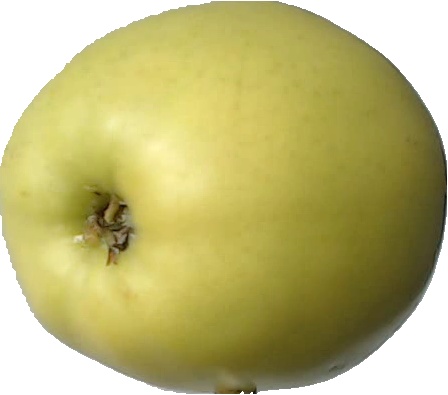
Label: apple_golden_2